P-class cruiser

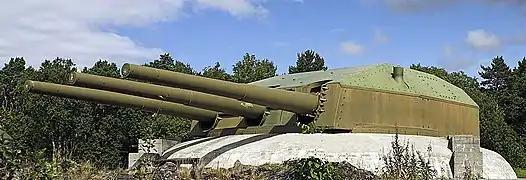
A main battery turret of , a , installed as coastal artillery in Norway; the P-class ships may have carried similar turrets

The ships were armed with a main battery of six quick-firing guns mounted in two triple turrets, one fore and one aft on the centerline. It is not known if these were to have been the same 28 cm SK C/28 guns as the preceding -class cruisers, or the 28 cm SK C/34 guns used by the -class battleships. The ships were also armed with a secondary battery of four /L55 guns in two twin turrets, also mounted on the centerline, fore and aft. The fore 28 cm turret would have been superfiring over the fore 15 cm turret; the layout was reversed for the aft pair of turrets. The 15 cm twin turrets were Drh L. C/34 mounts—the same type as those fitted to the - and s, as well as a number of other designs. The turrets allowed depression to −10 degrees and elevation to 40 degrees, which enabled a maximum range of . The 15 cm guns had a rate of fire of between 6 and 8 rounds per minute, at a muzzle velocity of 875 meters per second (2,871 ft/s). The guns used two propellant charges: a RPC/38 fore charge and a main charge in a brass cartridge.